Hohenzollern Castle

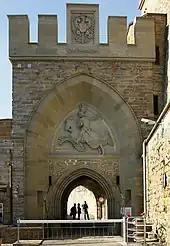
The Eagle Gate

The Eagle Gate and its attached drawbridge form the entrance to the castle. The castle's winding "zwinger" turns four times and terminates in the bastions. From here, the palatial buildings can be accessed through the square upper gate and so are the rest of the bastions.